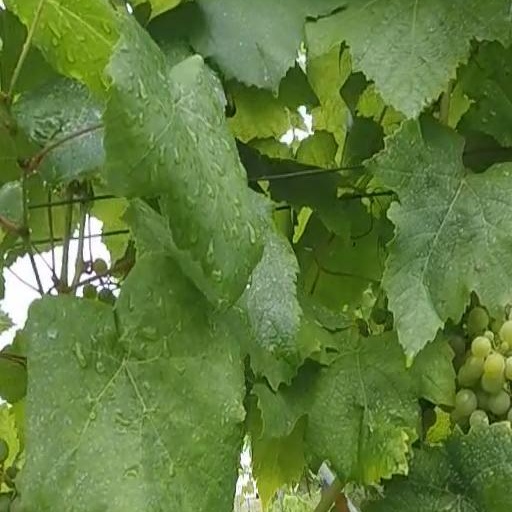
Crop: grape